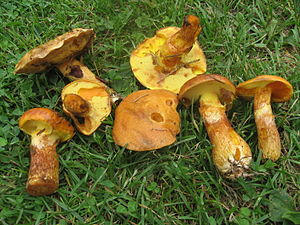
Suillus
Suillus er svampeslægt, som tilhører Rørhat-ordenen. I Danmark findes 8 forskellige arter. Alle danner mykorrhiza med nåletræer. De fleste har en slimet hathud. Ingen af disse er giftige, men enkelte er kedelige i smagen.